Robert Frost

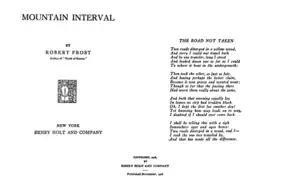
"The Road Not Taken", as featured in "Mountain Interval" (1916)

One of the original collections of Frost materials, which he personally helped compile, is held in the Special Collections department of the Jones Library in Amherst, Massachusetts. The collection consists of approximately twelve thousand items, including original manuscript poems and letters, correspondence, photographs, and audio and visual recordings. The Archives and Special Collections at Amherst College holds a small collection of his papers. The University of Michigan Library holds the Robert Frost Family Collection of manuscripts, photographs, printed items, and artwork. The most significant collection of Frost's working manuscripts is held by Dartmouth.